National Theatre of Strasbourg

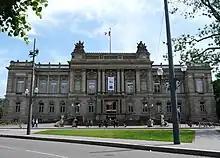
Front

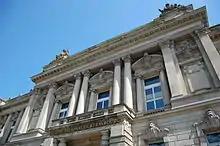
Close-up of façade

The National Theatre of Strasbourg (TNS) is a palace building on Strasbourg's Place de la République, now occupied by a theatre company of the same name, the National Theatre of Strasbourg.